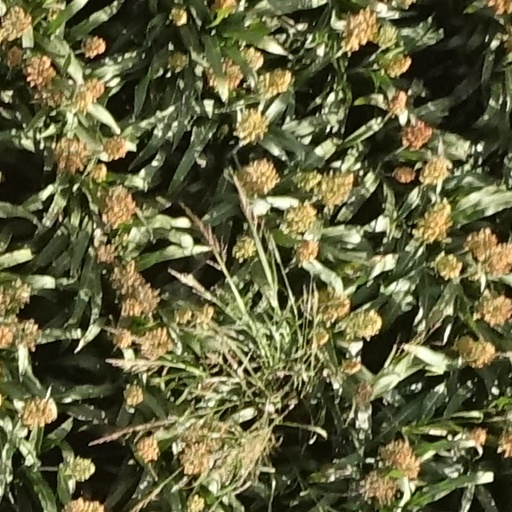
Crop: sorghum